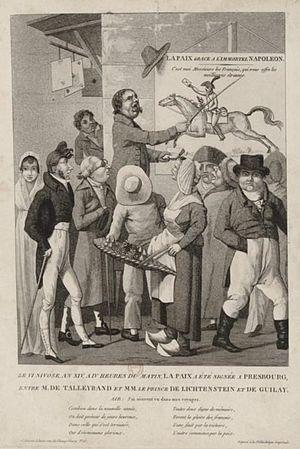
Estampe humoristique sur la Paix de Presbourg signée le 26 décembre 1805.
Le traité de Presbourg est signé le 26 décembre 1805 entre la France et l'Autriche, à la suite des défaites autrichiennes à Ulm et Austerlitz le 2 décembre.